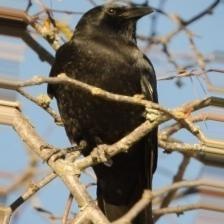
Species: CROW
Scientific name: CORVUS